Bengali Muslim wedding

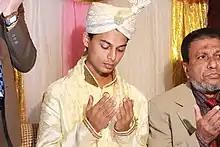
Groom is praying according to Muslim marriage rituals

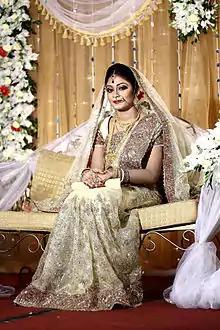
A Bengali bride on her Bou Bhat in Dhaka, Bangladesh

A Bengali Muslim wedding feature distinctive religious rituals that take place over multiple days and are seen among the Bengali Muslims of Bangladesh and West Bengal, India.